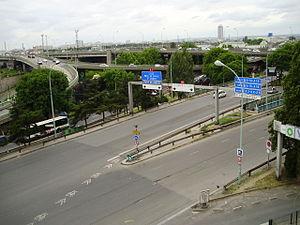
Échangeur de la porte de la Chapelle sur le boulevard périphérique de Paris, France, dans le 18e arrondissement de Paris
L'échangeur de la porte de la Chapelle est un échangeur autoroutier situé sur le boulevard périphérique de la ville de Paris en France.
L’autoroute A1 est une voie rapide de type autoroutier qui relie entre elles les villes françaises de Paris et de Lille. Elle est également appelée « autoroute du Nord » ou « autoroute Paris-Lille ». Commencée en 1950 entre Lille et Carvin, l'autoroute est terminée en 1967 ; il s'agit de la première autoroute reliant Paris à une métropole française.
Le vélo à Paris, quasiment disparu dans les années 1980, a depuis lors fortement réaugmenté, jusqu'à jouer désormais un rôle réel dans le système parisien des déplacements. Cette renaissance, corrélée à des politiques en faveur des cyclistes, est par ailleurs observée dans la plupart des grandes villes des pays développés.
Le boulevard périphérique de Paris, appelé localement Boulevard périphérique, est une voie circulaire, d'une longueur de 35,04 km, qui fait le tour de la ville de Paris. Son nom est souvent abrégé en « le Périphérique » et même « le Périph' » par les utilisateurs réguliers ; il est indiqué par le sigle « BP » sur les panneaux de signalisation.